Generator Gawl

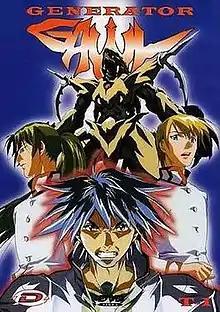
US DVD cover. Clockwise from top: Ryo, Gawl and Koji

is a 1998 12-episode anime television series produced by Tatsunoko Production and the Victor Company of Japan (JVC, now JVCKenwood).